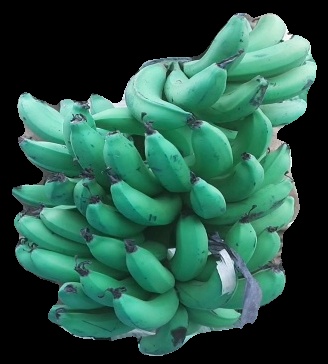
Variety: pachbale
Grade: grade3